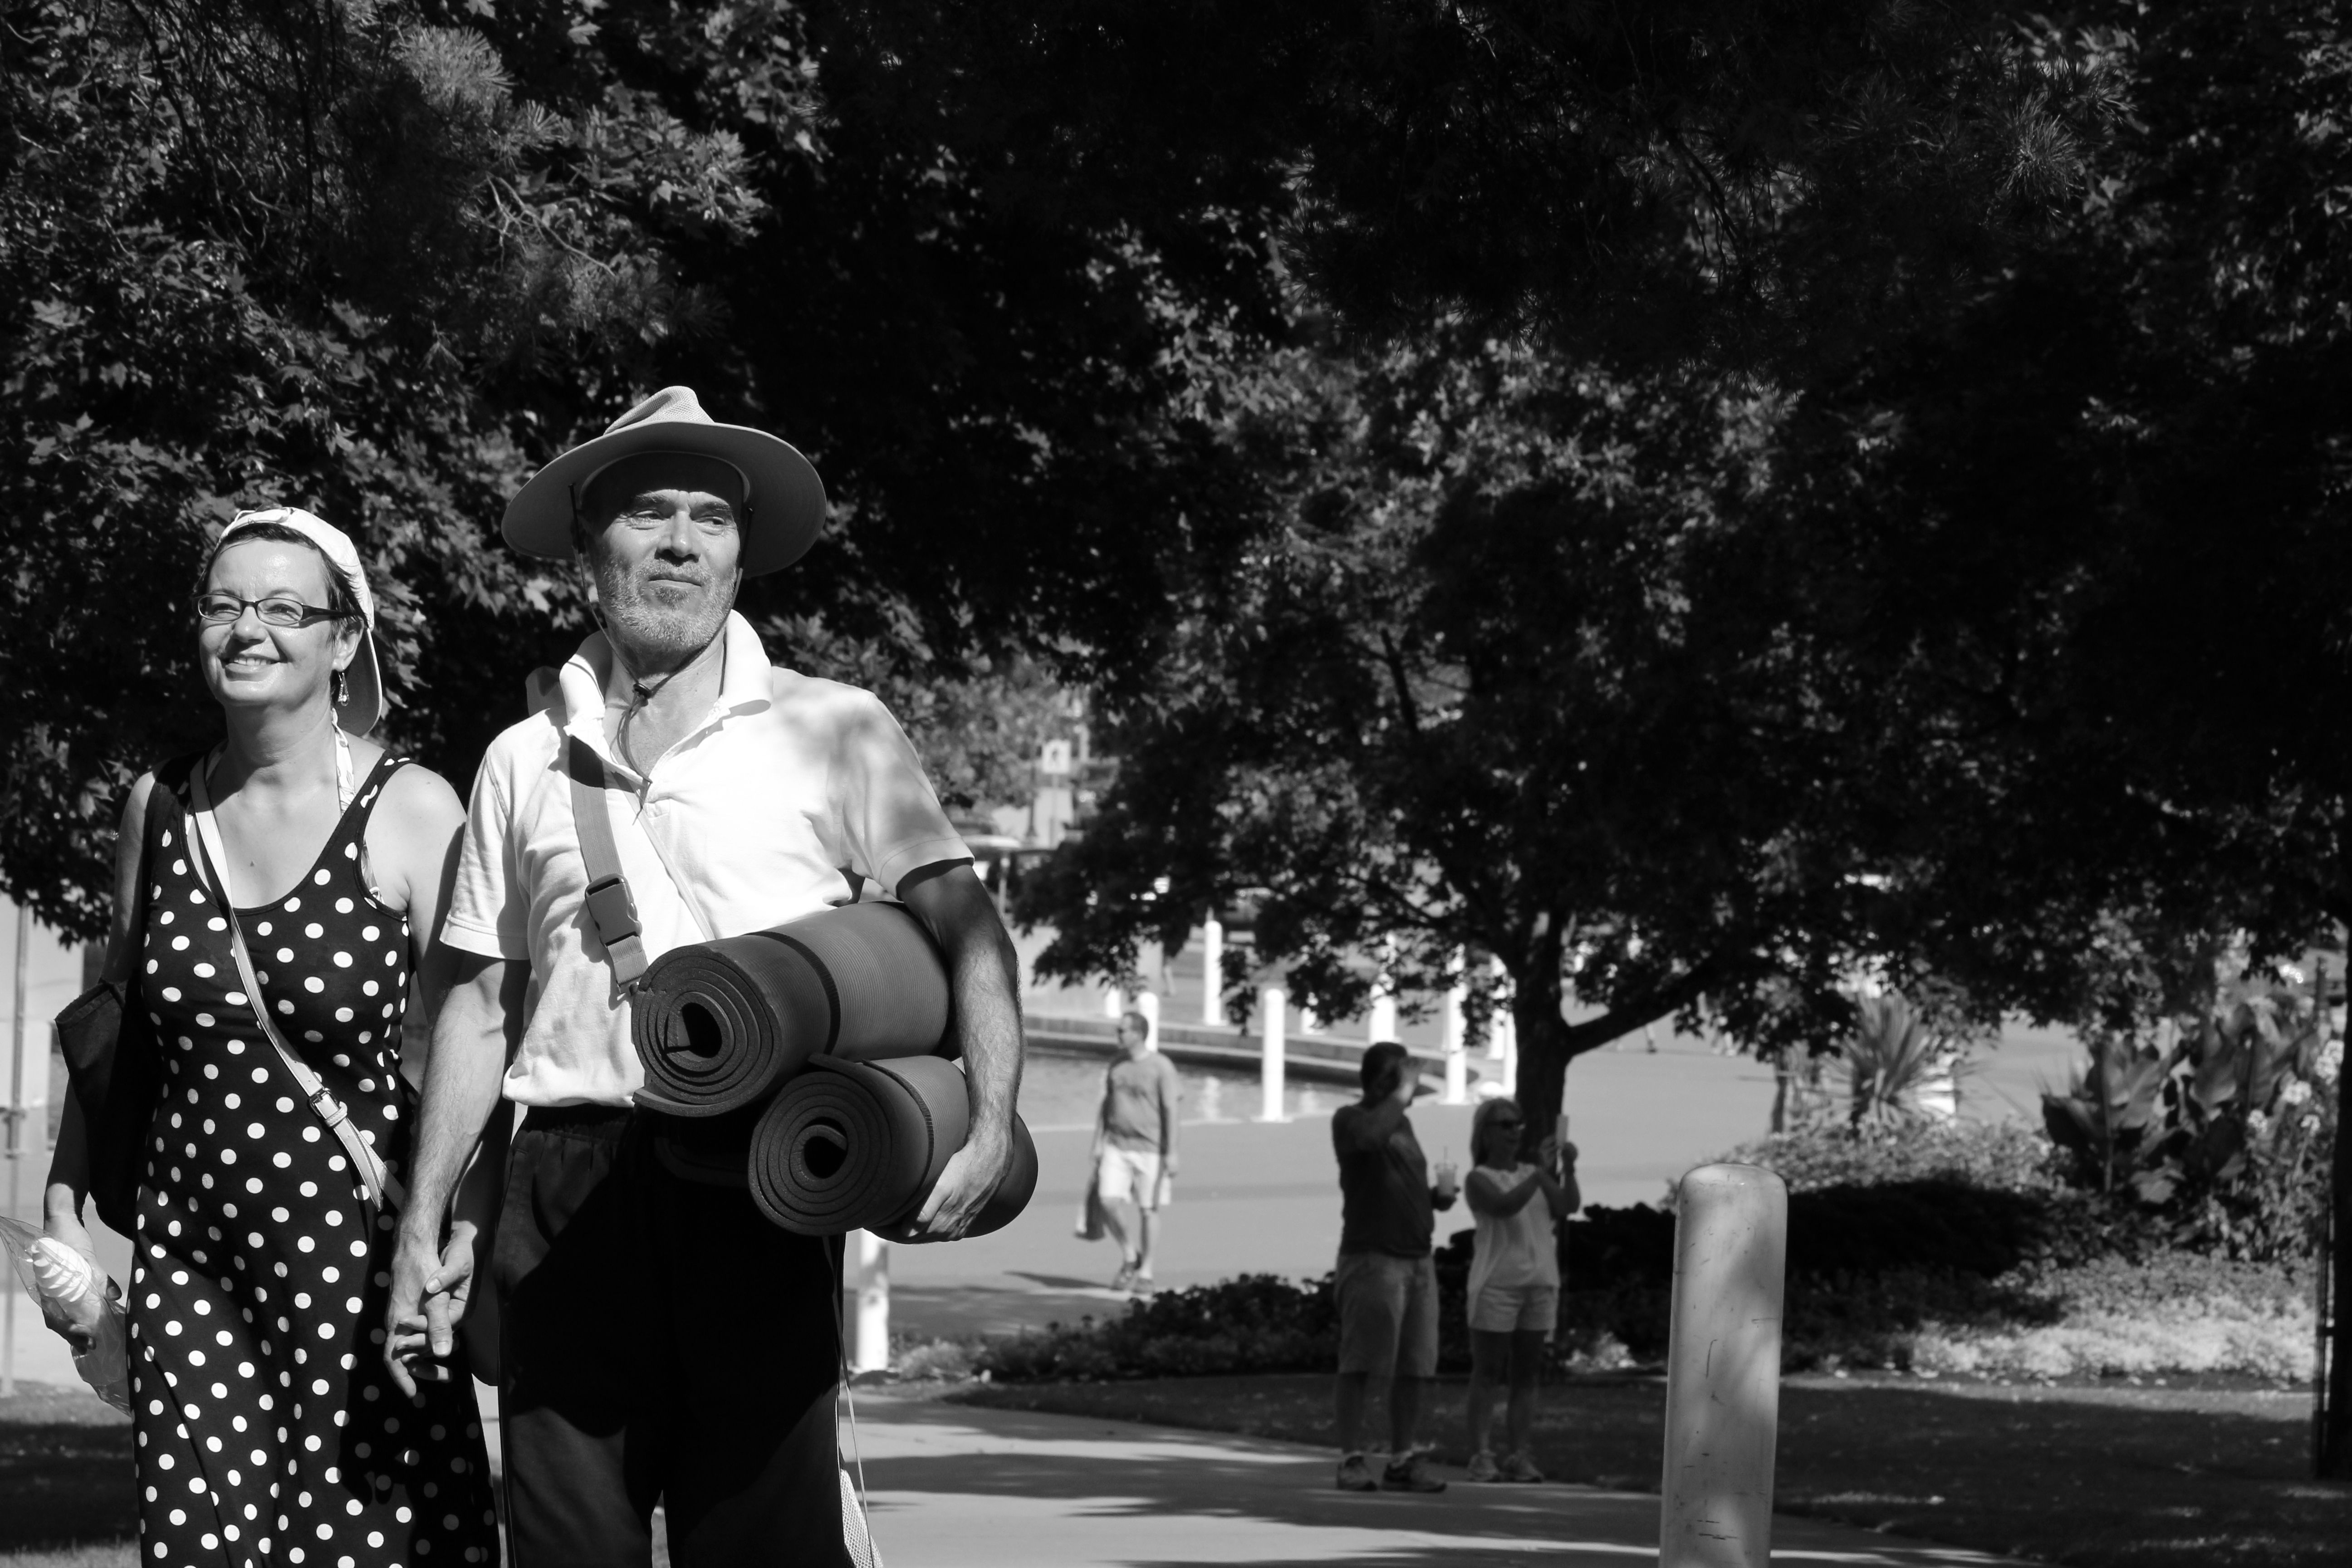
black and white, people, white, street, photography, downtown, summer, spring, black, monochrome, streetphotography, bw, blackandwhite, canada, photograph, look, britishcolumbia, bc, okanagan, contrasts, kelowna, monochrome photography